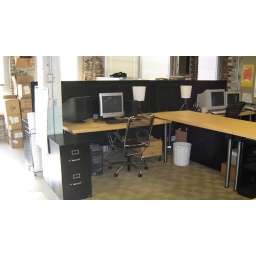
New office downtown dayton in the firefly building